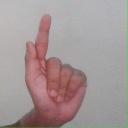
अक्षर: ळ